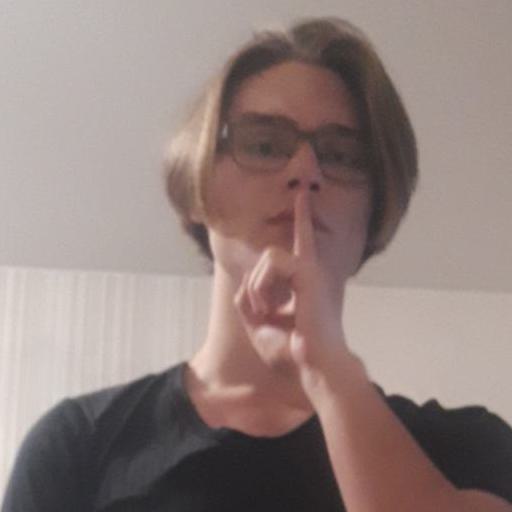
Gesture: mute